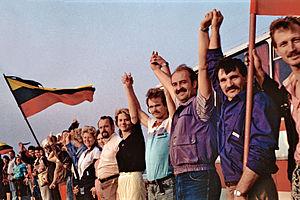
1989 est une année commune commençant un dimanche.
La voie balte est le nom donné à une chaîne humaine allant de Vilnius à Tallinn, en passant par Riga, soit 687 km en tout, pour demander l'indépendance des pays baltes le 23 août 1989. Plus de 2 millions de personnes, soit environ un tiers de la population, participèrent à cette manifestation qui mena vers un durcissement de l'attitude de Moscou vis-à-vis de ces républiques soviétiques. Le choix de la date est dû à la commémoration du cinquantenaire du pacte germano-soviétique.